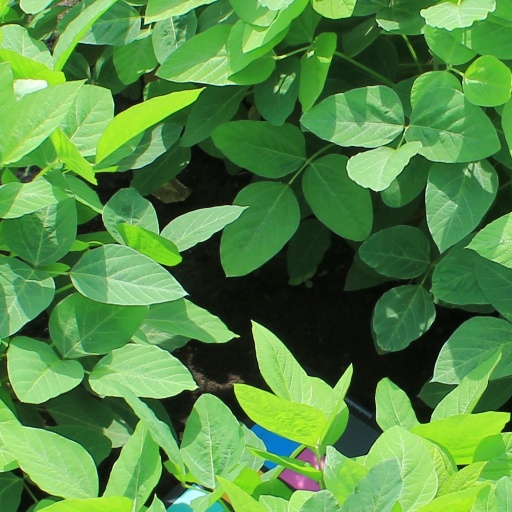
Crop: soybean